NBA 2K10

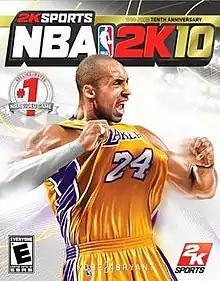
US cover art featuring Kobe Bryant

NBA 2K10 is a 2009 basketball simulation video game developed by Visual Concepts and published by 2K. It was released in October and November 2009 for Microsoft Windows, PlayStation 2, PlayStation 3, PlayStation Portable, Xbox 360, and Wii. As the eleventh installment in the "NBA 2K" series, it is the successor to "NBA 2K9" and the predecessor to "NBA 2K11". Kobe Bryant of the Los Angeles Lakers is the cover athlete of the game. "NBA 2K10" is the first game in the series to be released for the PlayStation Portable and Nintendo Wii platforms; it is also the first game in the series to be released on a Nintendo console since "NBA 2K3" was released for the GameCube in 2002. The game is NBA 2K's last 2000s entry.